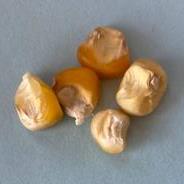
Maize quality: Bad